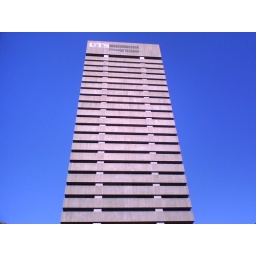
Ratd ugliest building in the Sydney CBD, this is the UTS tower building. Oh yes, I love this building!